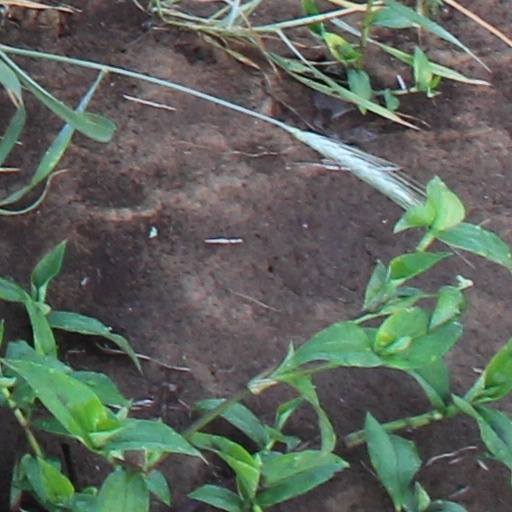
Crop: wheat